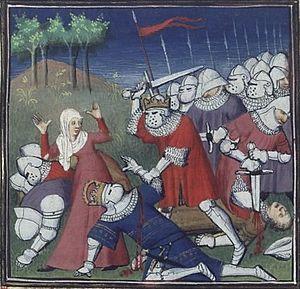
Bataille de Bénévent (1266) et mort de roi Manfred Giovanni Boccaccio, De casibus, XV° siècle, BNF, Fr.226, folio 262 verso.